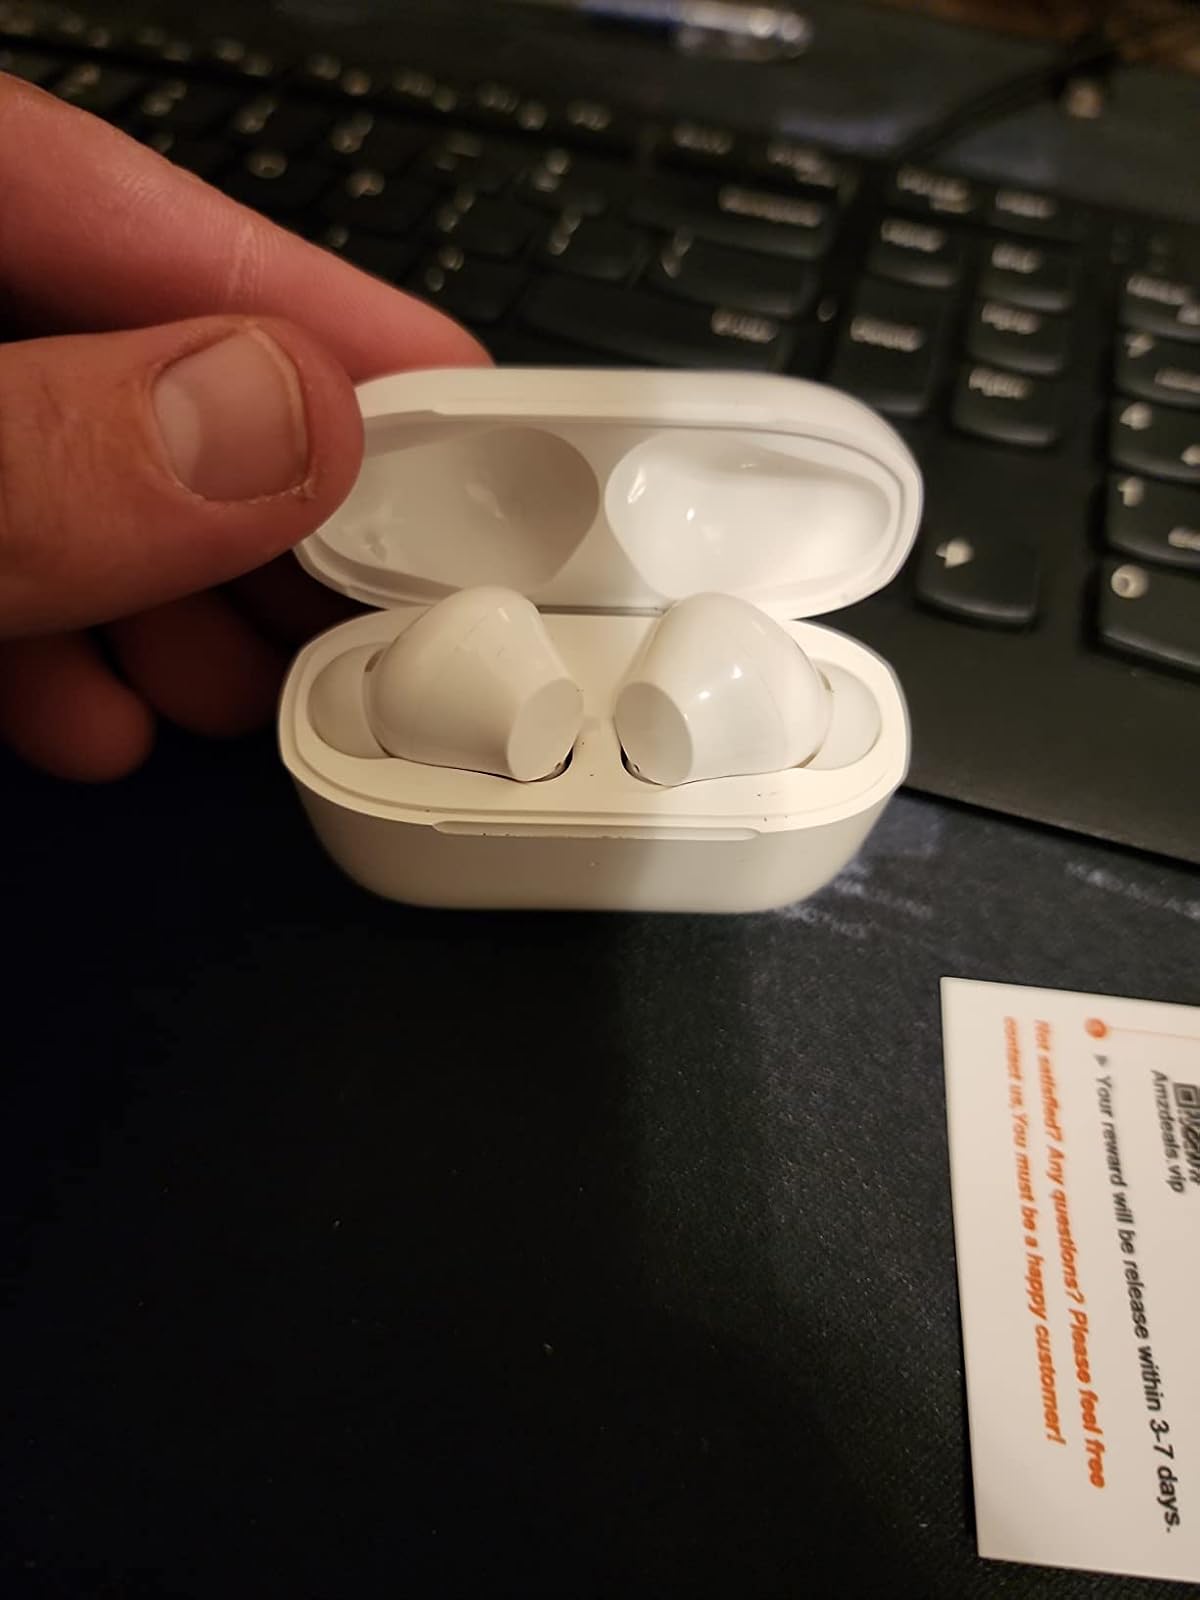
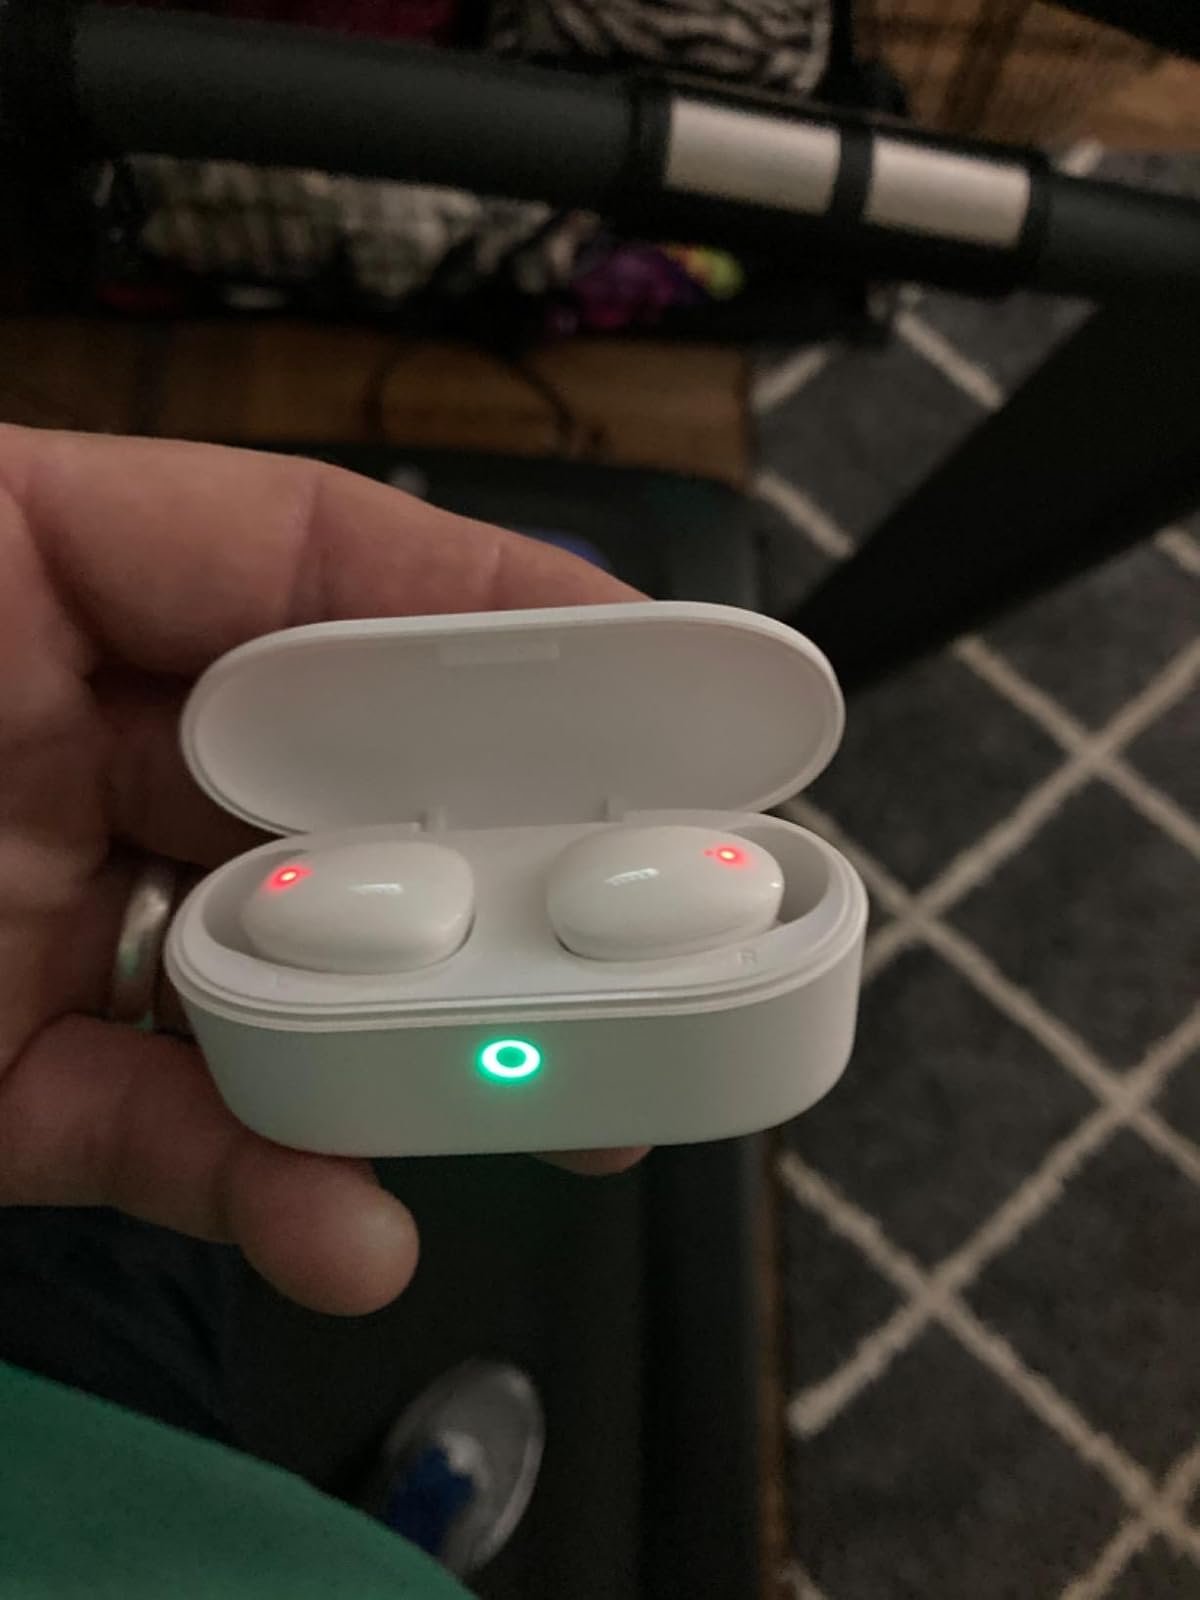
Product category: earbuds
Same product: no